Shenyang J-5

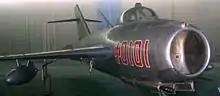
J-5 at the Beijing Aviation Museum

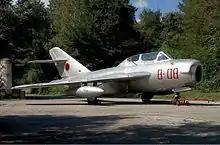
Albanian Air Force FT-5

The J-5 and JJ-5 saw widespread use by the PLAAF until supplanted by more capable aircraft the Shenyang J-6 and later Chengdu J-7.